Principality of Anhalt-Aschersleben

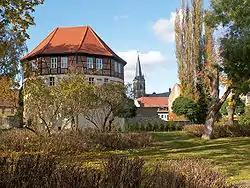
Aschersleben

It was created when the Anhalt territory was divided among the sons of Prince Henry I into the Principalities of Anhalt-Aschersleben, Anhalt-Bernburg and Anhalt-Zerbst in 1252. Prince Henry II the Fat, the eldest son of Henry I, had been co-ruler of his father since 1244. In the course of the partition he chose the Anhalt ancestral homeland north of the Harz mountain range around the Ascanian residence of Aschersleben "(Ascharia)", which he granted town privileges in 1266.